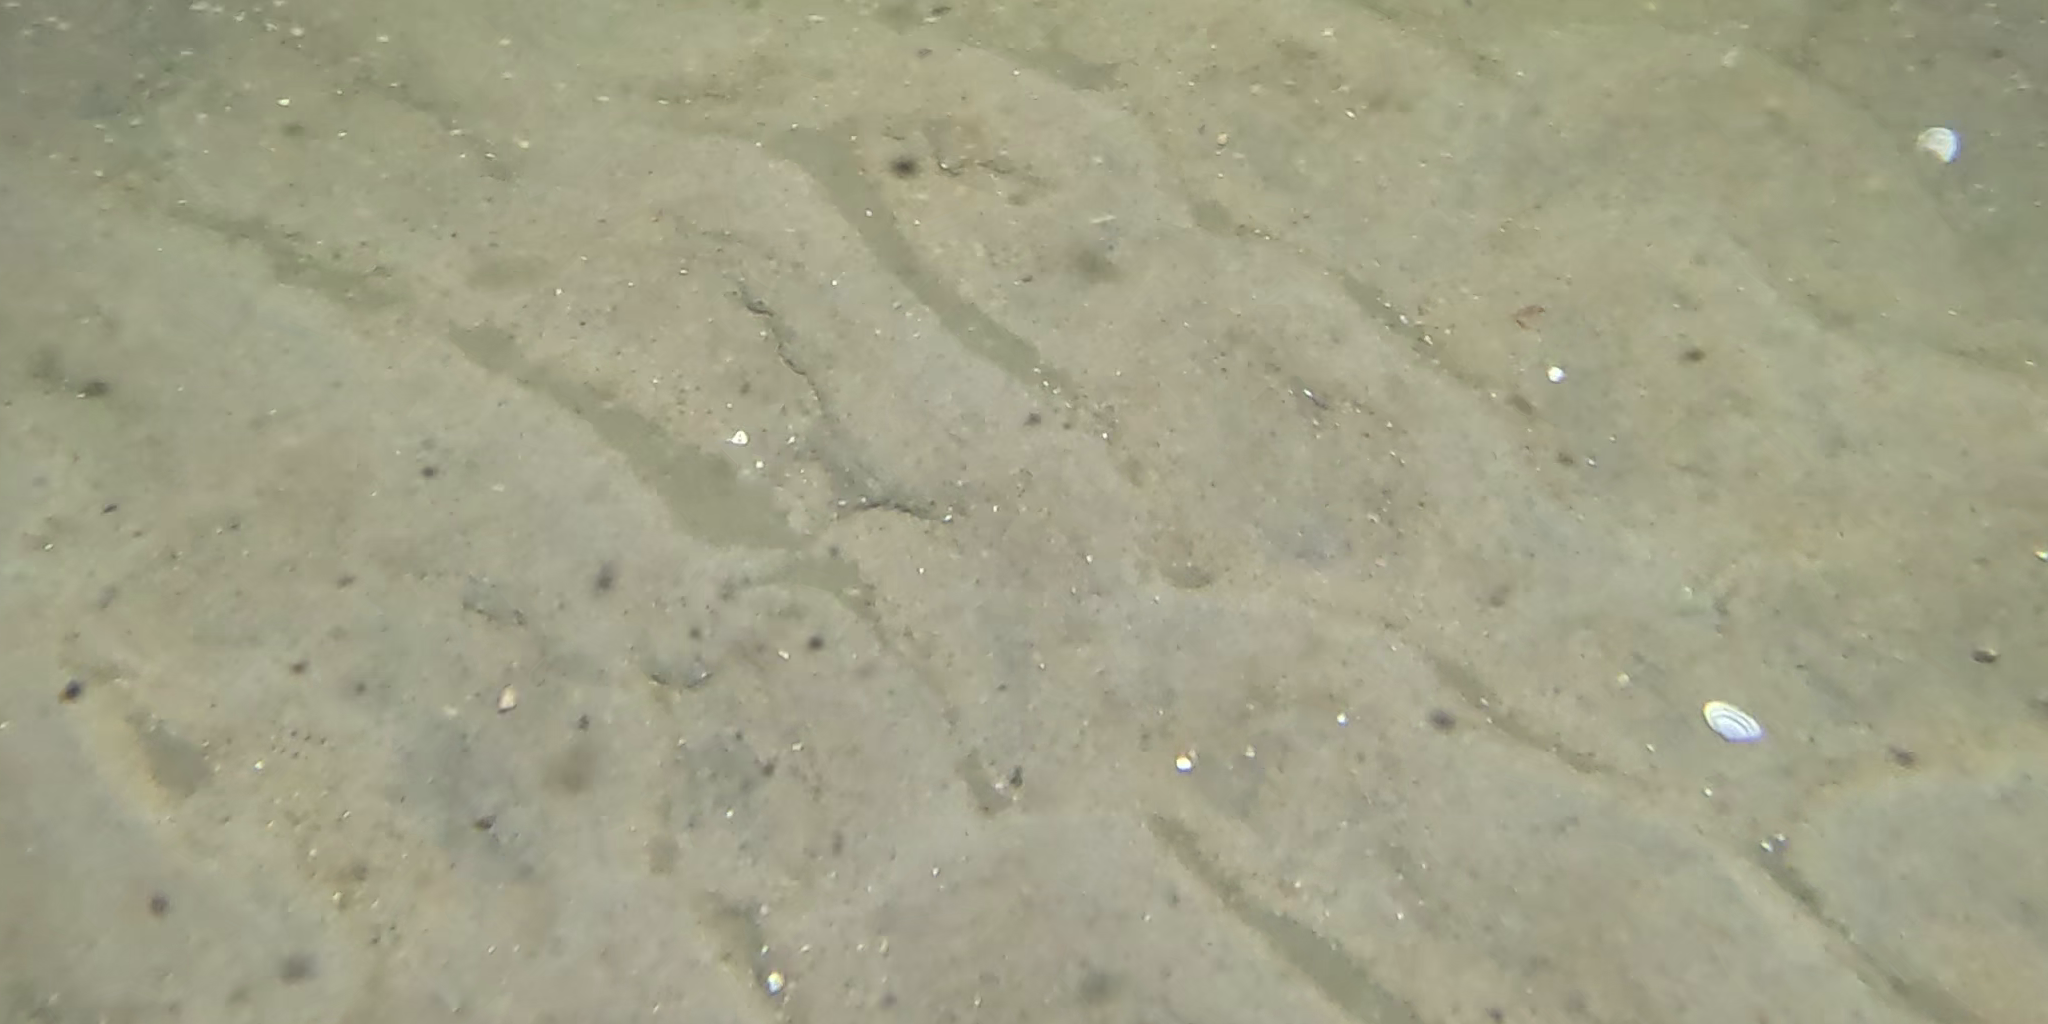
Seabed habitat: sand